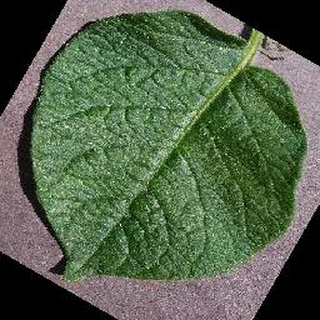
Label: healthy_potato